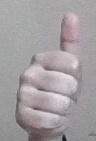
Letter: aleff